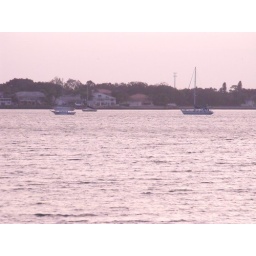
sailboats in the bright pink water